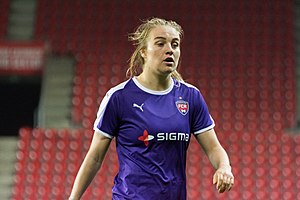
Fiona Brown
Fiona Alison Brown er en kvindelig skotsk fodboldspiller, der spiller som angreb for FC Rosengård i Damallsvenskan og Skotlands kvindefodboldlandshold, til 2015.